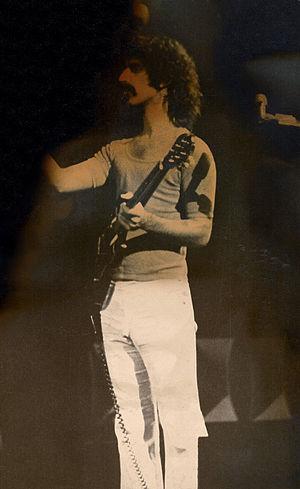
Le Fillmore East était une salle de concert gérée par Bill Graham, dans le quartier de East Village à New York.